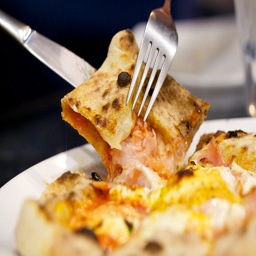
Someone cuts a pizza or similar food item with a knife and fork.
a fork and knife holding a piece of food.
The knife and fork are lifting a piece of food.
Food being eaten with a knife and fork.
A knife and fork picking up a meat and cheese and pastry dish.